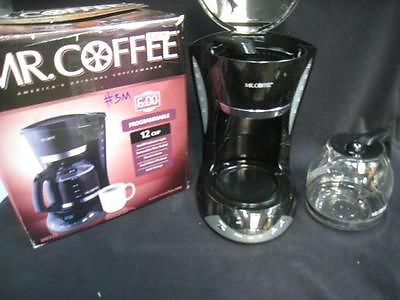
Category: coffee maker